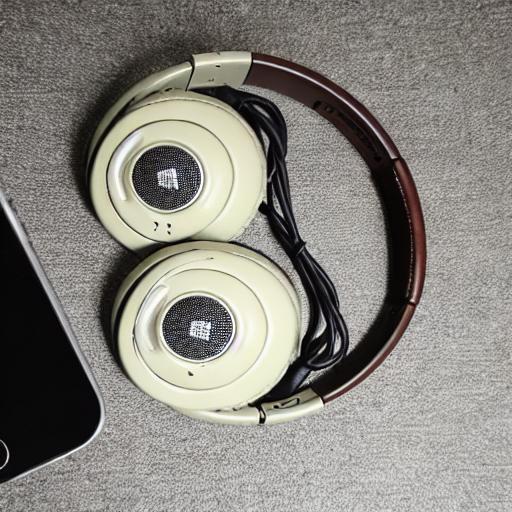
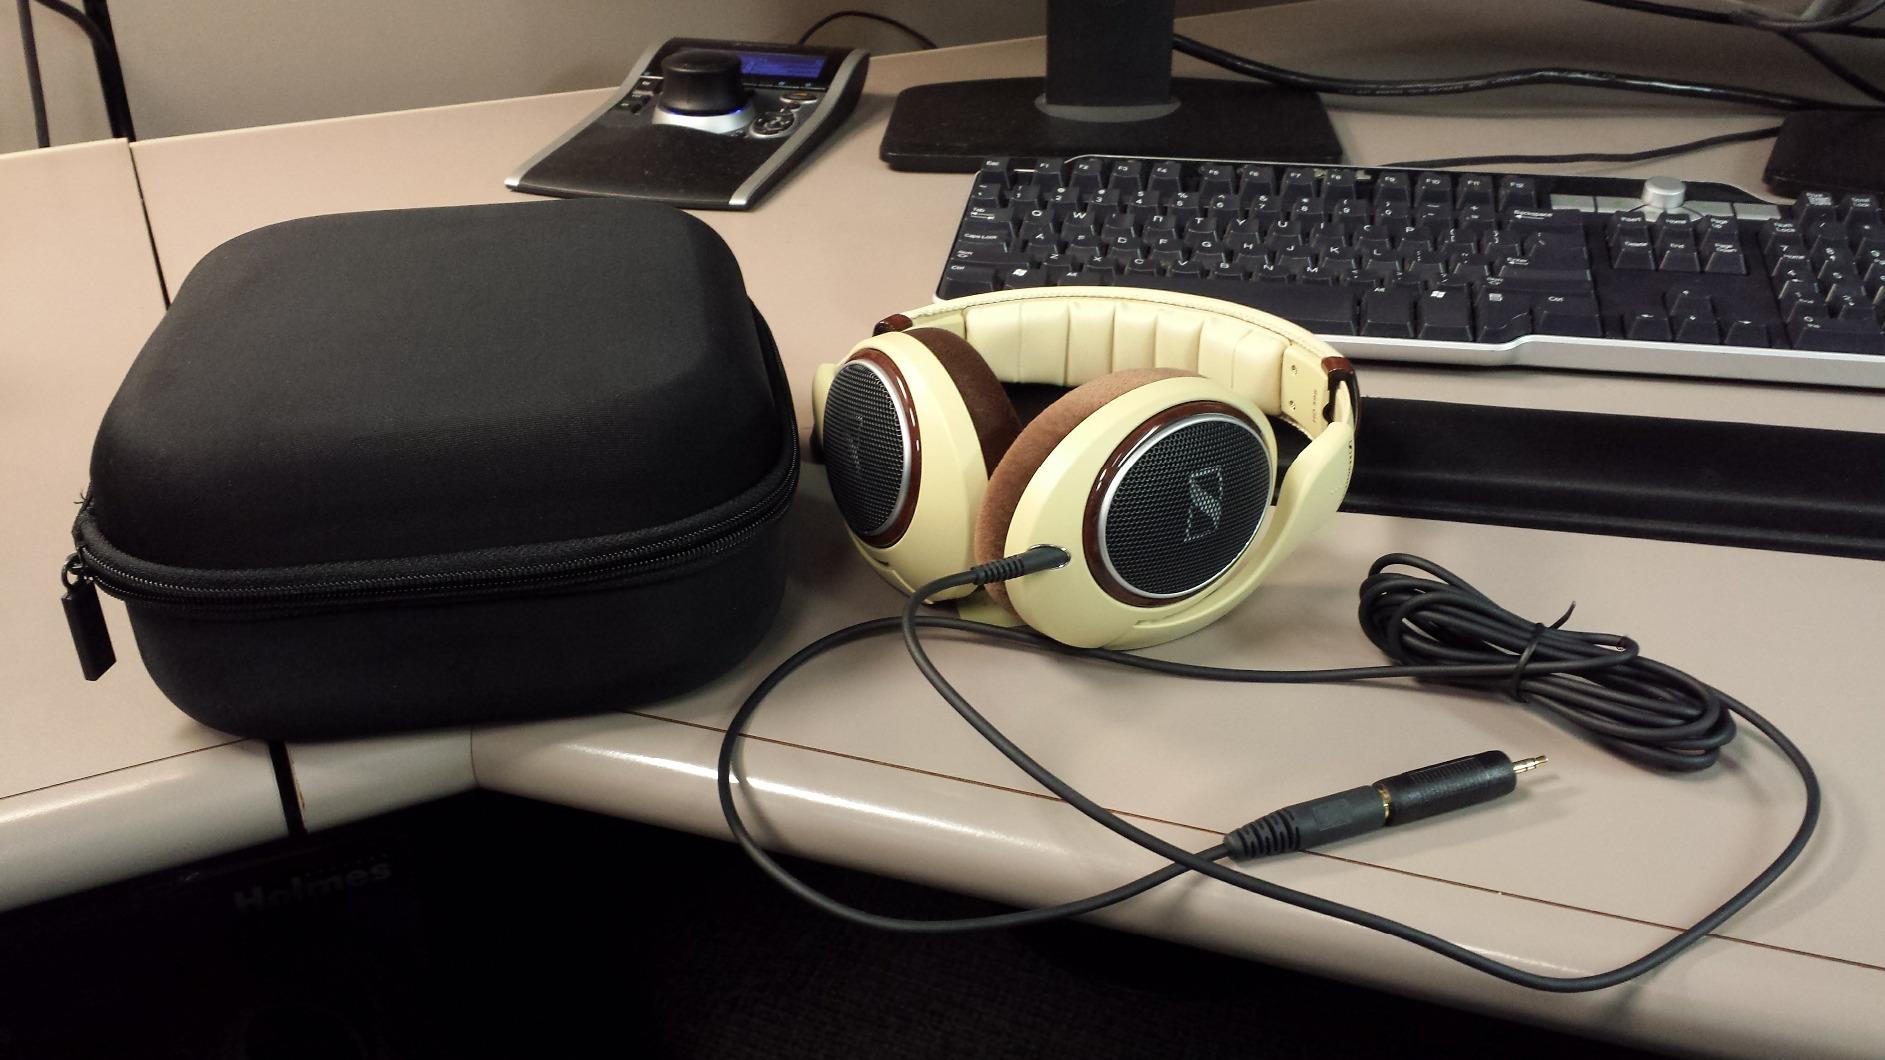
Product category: headphones
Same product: no